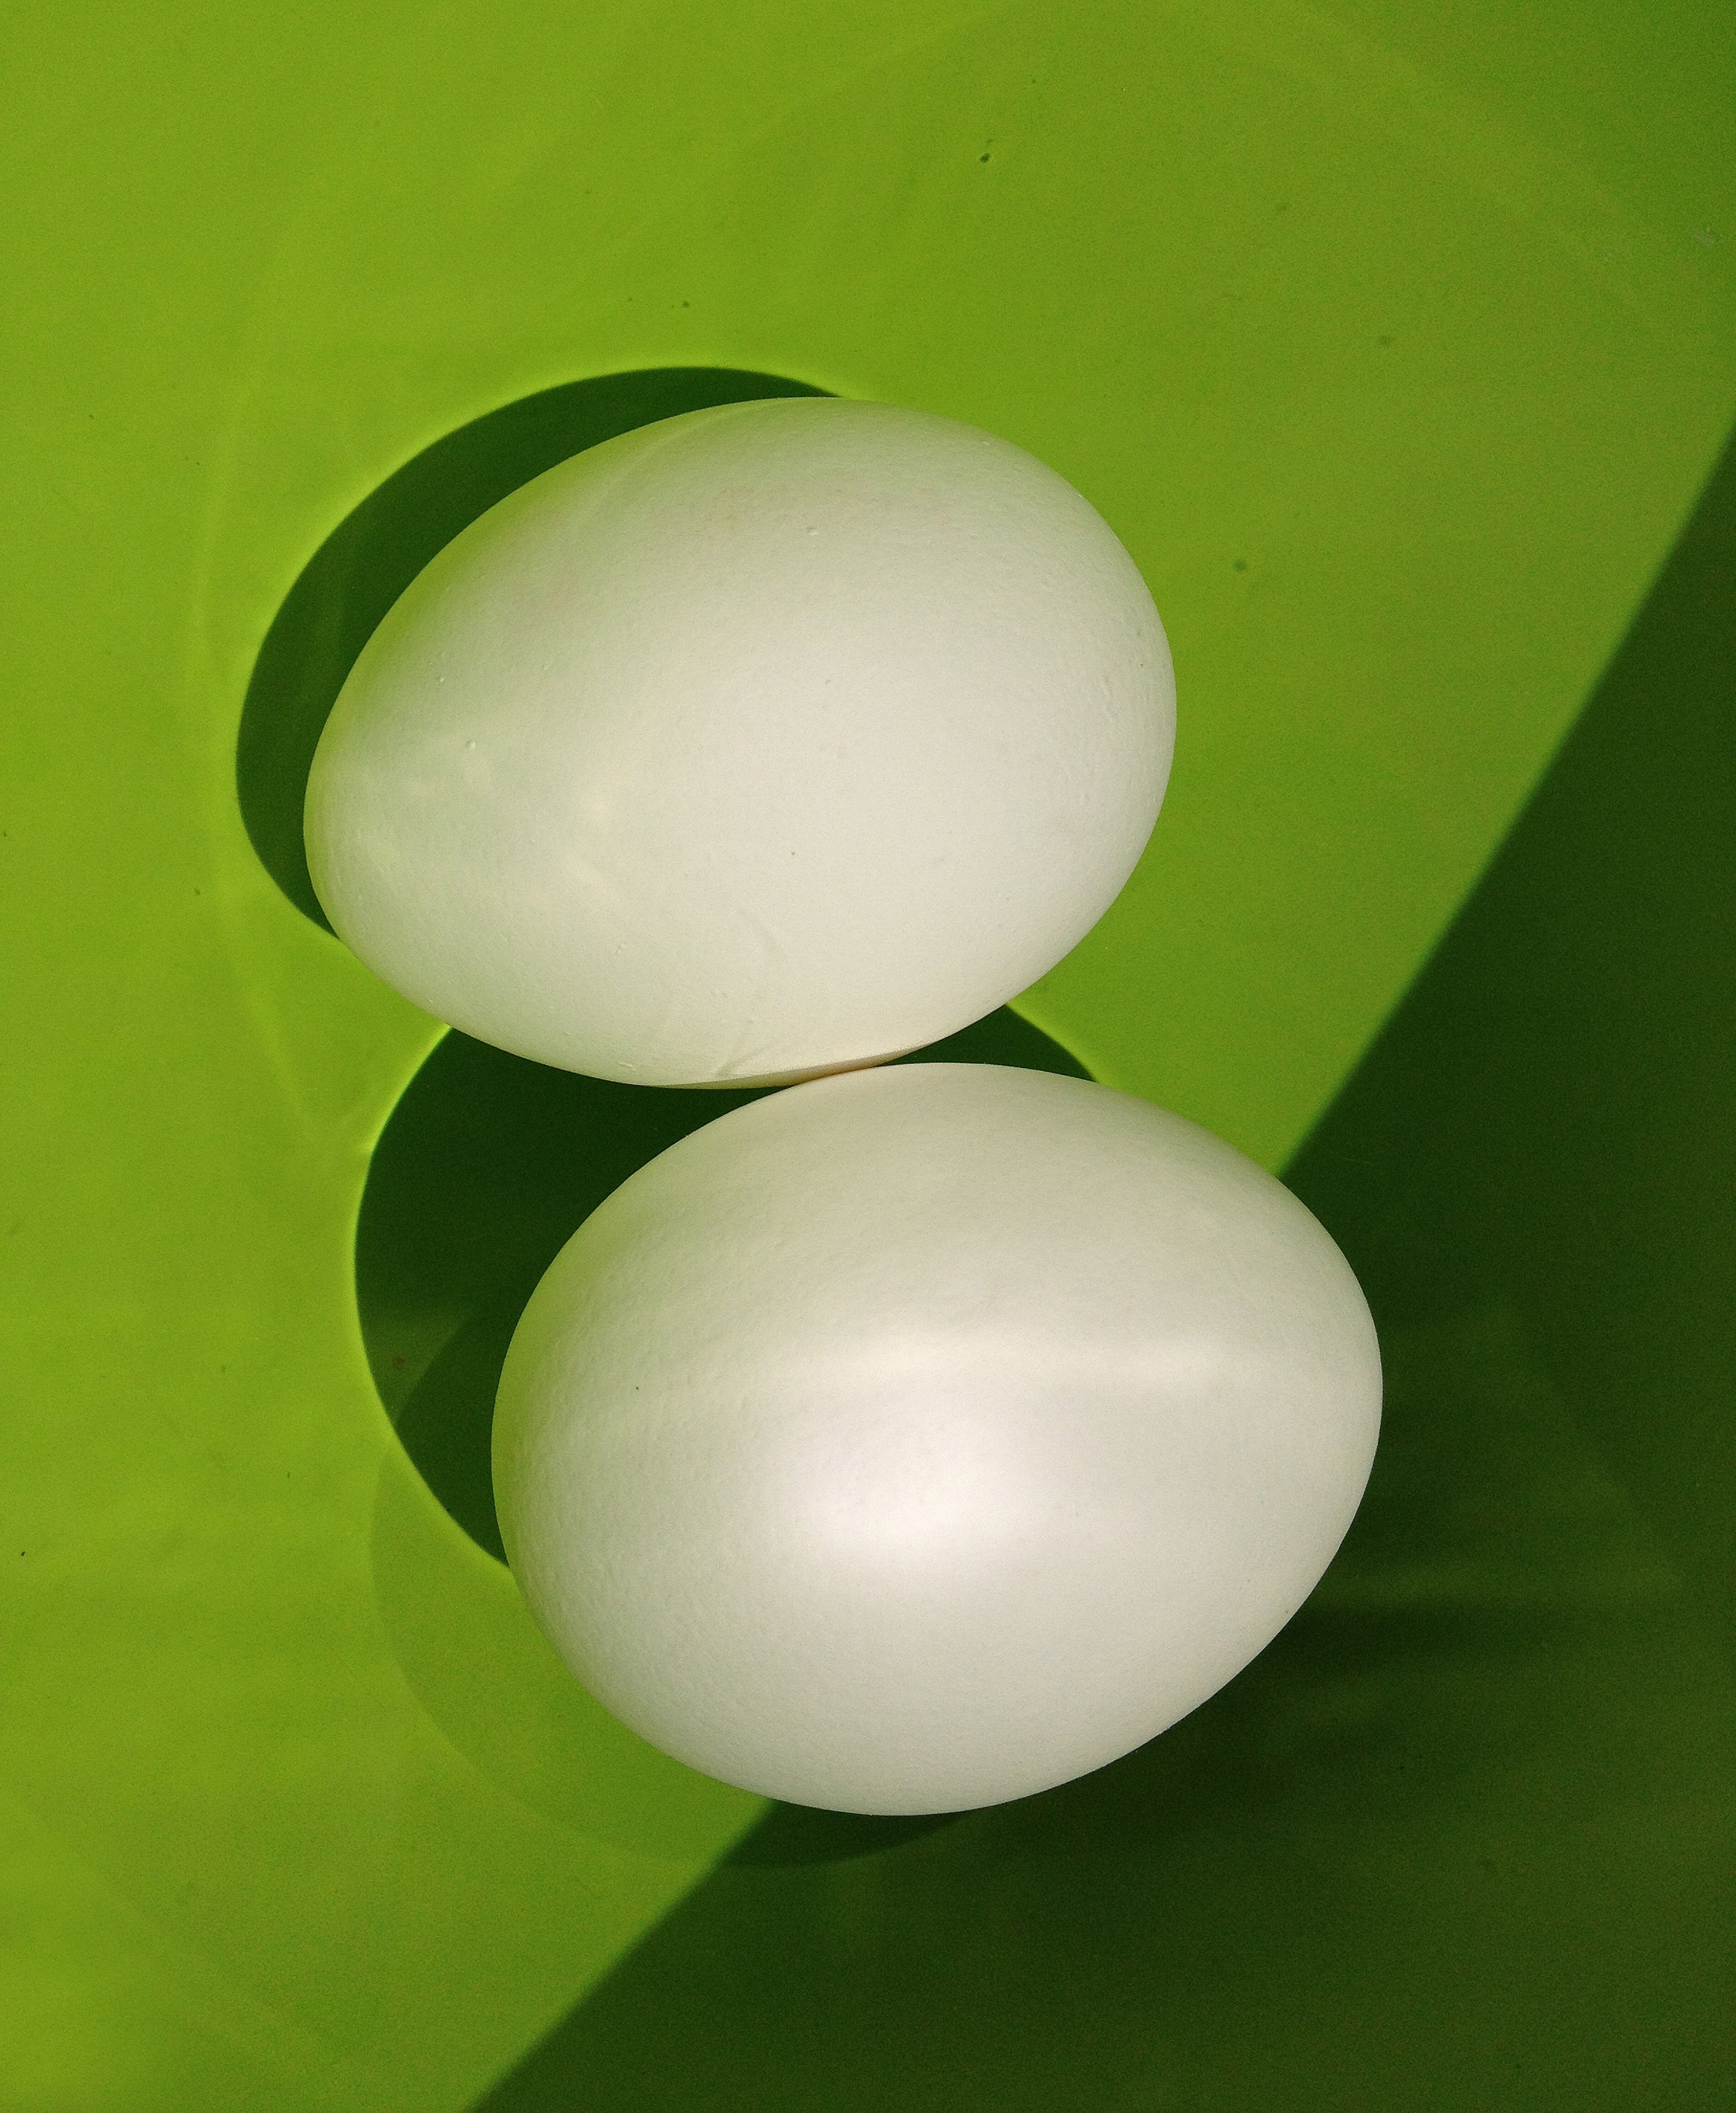
water, white, flower, bowl, green, toy, circle, close up, eggs, ball, sphere, shape, macro photography, hen eggs